Lars Gunnestad

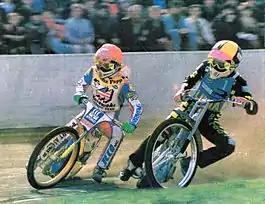
Lars Gunnestad and Rinat Mardanshin. Polish league. 1992

Gunnestad first came to prominence in 1988, when he won his first Norwegian title at the age of 17. His first British club was Sheffield in 1991, who competed in the British League Division Two. Gunnestad missed the British speedway season in 1992 despite signing for Poole Pirates, but returned in 1993 to compete in the British League for Poole Pirates, with whom he would spend this rest of his British career.